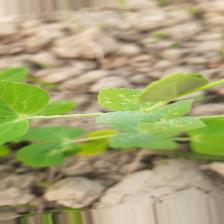
Label: Powdery Mildew